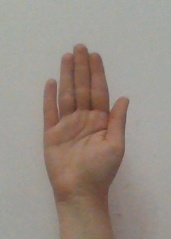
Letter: seen